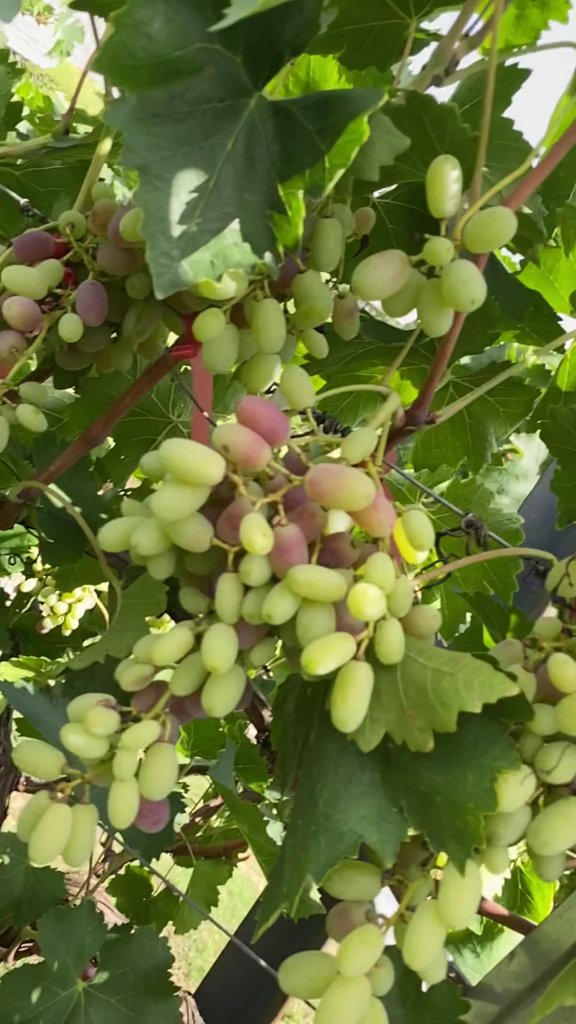
Berries visible: 154
Grape clusters: 5